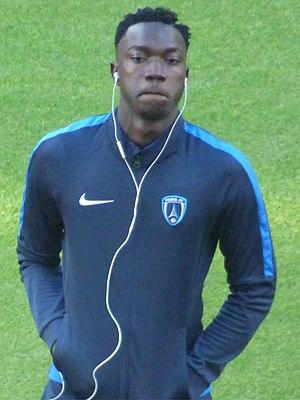
Silas Wamangituka avant le match Lens / Paris FC, comptant pour la neuvième journée du championnat de France de football de Ligue 2, le 28 septembre 2018.
Silas Wamangituka, né le 6 octobre 1999 à Kinshasa, est un footballeur congolais évoluant au poste d'attaquant au VfB Stuttgart.